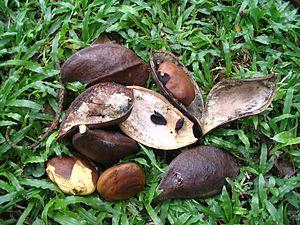
Callerya atropurpurea - Millettia atropurpurea - Gousses et graines - Bikit nanas Forest Reserve - Kuala Lumpur
Callerya atropurpurea est une espèce d'arbre de la famille des Fabaceae.